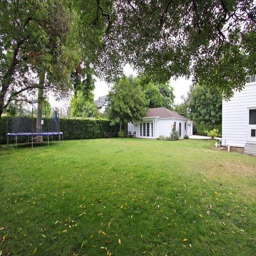
the backyard , which served as the setting of person